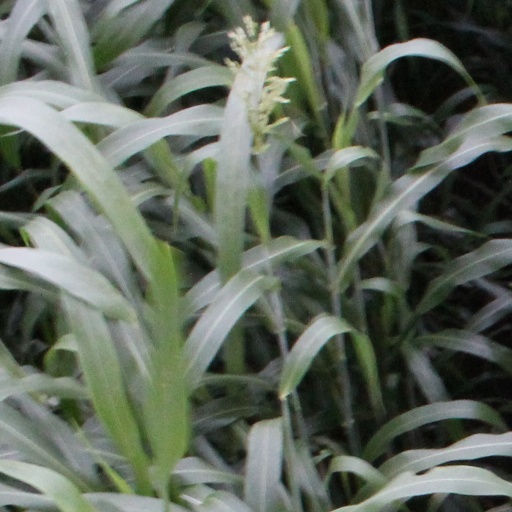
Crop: sorghum